Optometry

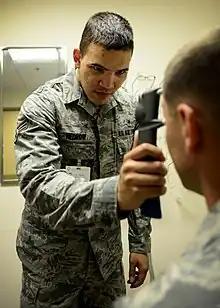
A technician at Aviano Air Base Optometry Clinic measures the intraocular pressure of a patient with a handheld tonometer, July 7, 2015.

The World Council of Optometry, World Health Organization and about 75 optometry organizations from over 40 countries have adopted the following definition, to be used to describe optometry and optometrist.